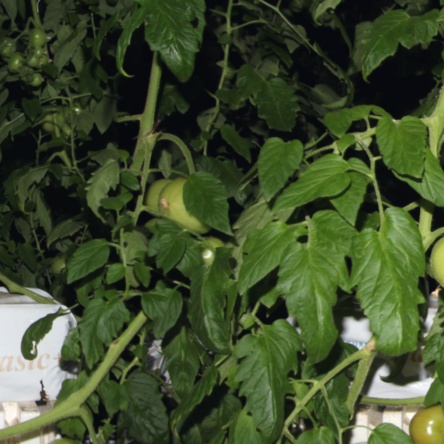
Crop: tomato